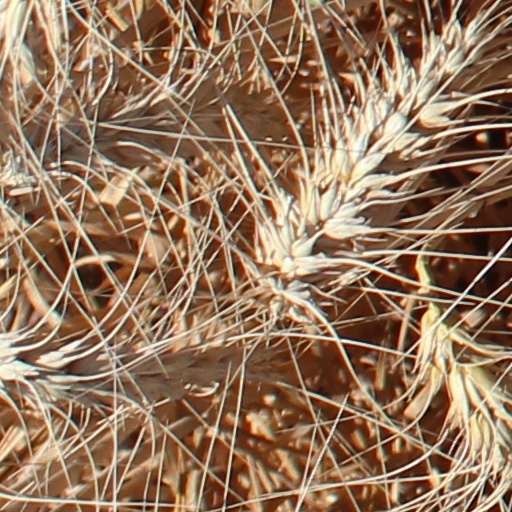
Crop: wheat